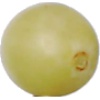
Label: images